Bay Lake, Florida

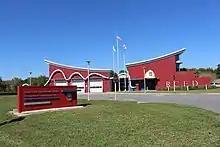
Reedy Creek Improvement District Fire Department Emergency Services fire station

The Central Florida Tourism Oversight District has its Fire Department Emergency Services station in Bay Lake (it has a Lake Buena Vista postal address).